2008–2009 Volvo Ocean Race

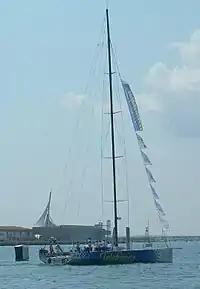
Telefonica Blue in Alicante, Spain.

Ericsson 4 won leg one of the 2008–09 Volvo Ocean Race from Alicante, Spain, to Cape Town in South Africa in a time of 21 days, 17 hours and 54 minutes.